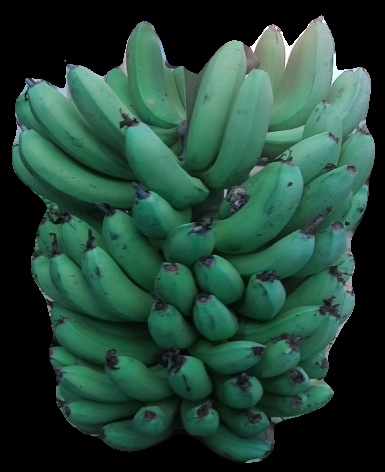
Variety: pachbale
Grade: grade2